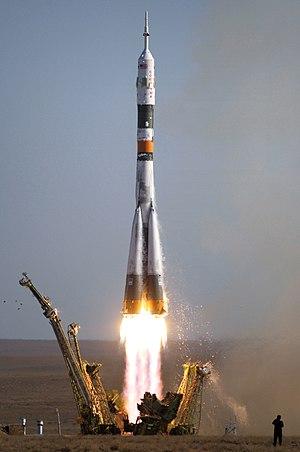
Soyouz TMA-9 est une mission spatiale vers la Station spatiale internationale, ayant emmené dans l'espace la première femme touriste spatiale, Anousheh Ansari.
Soyouz est un lanceur soviétique puis russe dont la conception remonte aux années 1950 et qui fut utilisé initialement pour lancer les vaisseaux avec équipage du programme Soyouz. Ce lanceur, d'un peu plus de 310 tonnes et 46 mètres de haut, peut placer une charge utile de plus de 7 tonnes en orbite terrestre basse depuis les cosmodromes russes. Il est notamment utilisé de nos jours pour mettre en orbite des satellites militaires russes, les équipages de la Station spatiale internationale, lancer les vaisseaux cargo Progress qui ravitaillent la Station spatiale internationale et pour mettre sur orbite des satellites scientifiques russes ou européens. Grâce à sa fiabilité et son faible coût de production, il est toujours apprécié malgré la rusticité des techniques employées. À fin 2017, plus de 1 880 lanceurs Soyouz ont été lancés, avec un taux de réussite proche de 98 %. De juillet 2011 à mai 2020, le vaisseau Soyouz était le seul véhicule capable d'envoyer un équipage vers la station spatiale internationale.
La liste des systèmes classiques de lancement orbital recense tous les engins développés ou en développement qui permettent de placer un satellite en orbite. Elle comprend les lanceurs et autres systèmes de lancement conventionnels existants comme la navette spatiale américaine.